Joseph J. Dowling

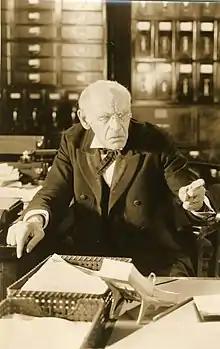
Dowling in 1923

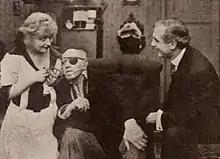
left to right: Bessie Barriscale, Joseph Dowling, ?unidentified player. "Blindfolded" (1918)

Joseph Johnson Dowling (September 4, 1850 – July 8, 1928) was an American stage and silent film actor.